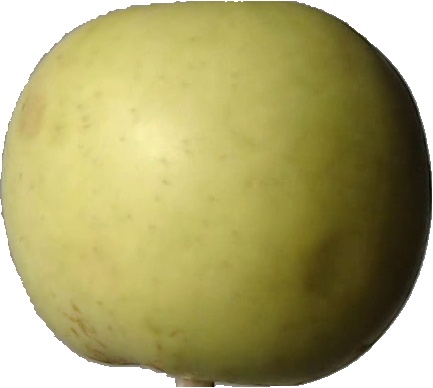
Label: apple_golden_3